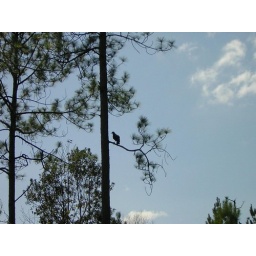
bird in tree Big Shoals Cons area